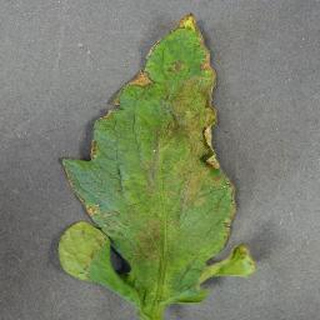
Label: tomato_bacterial_spot